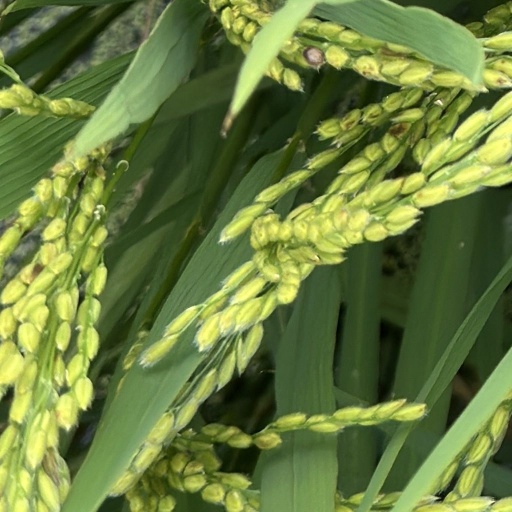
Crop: rice